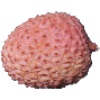
Label: Lychee 1